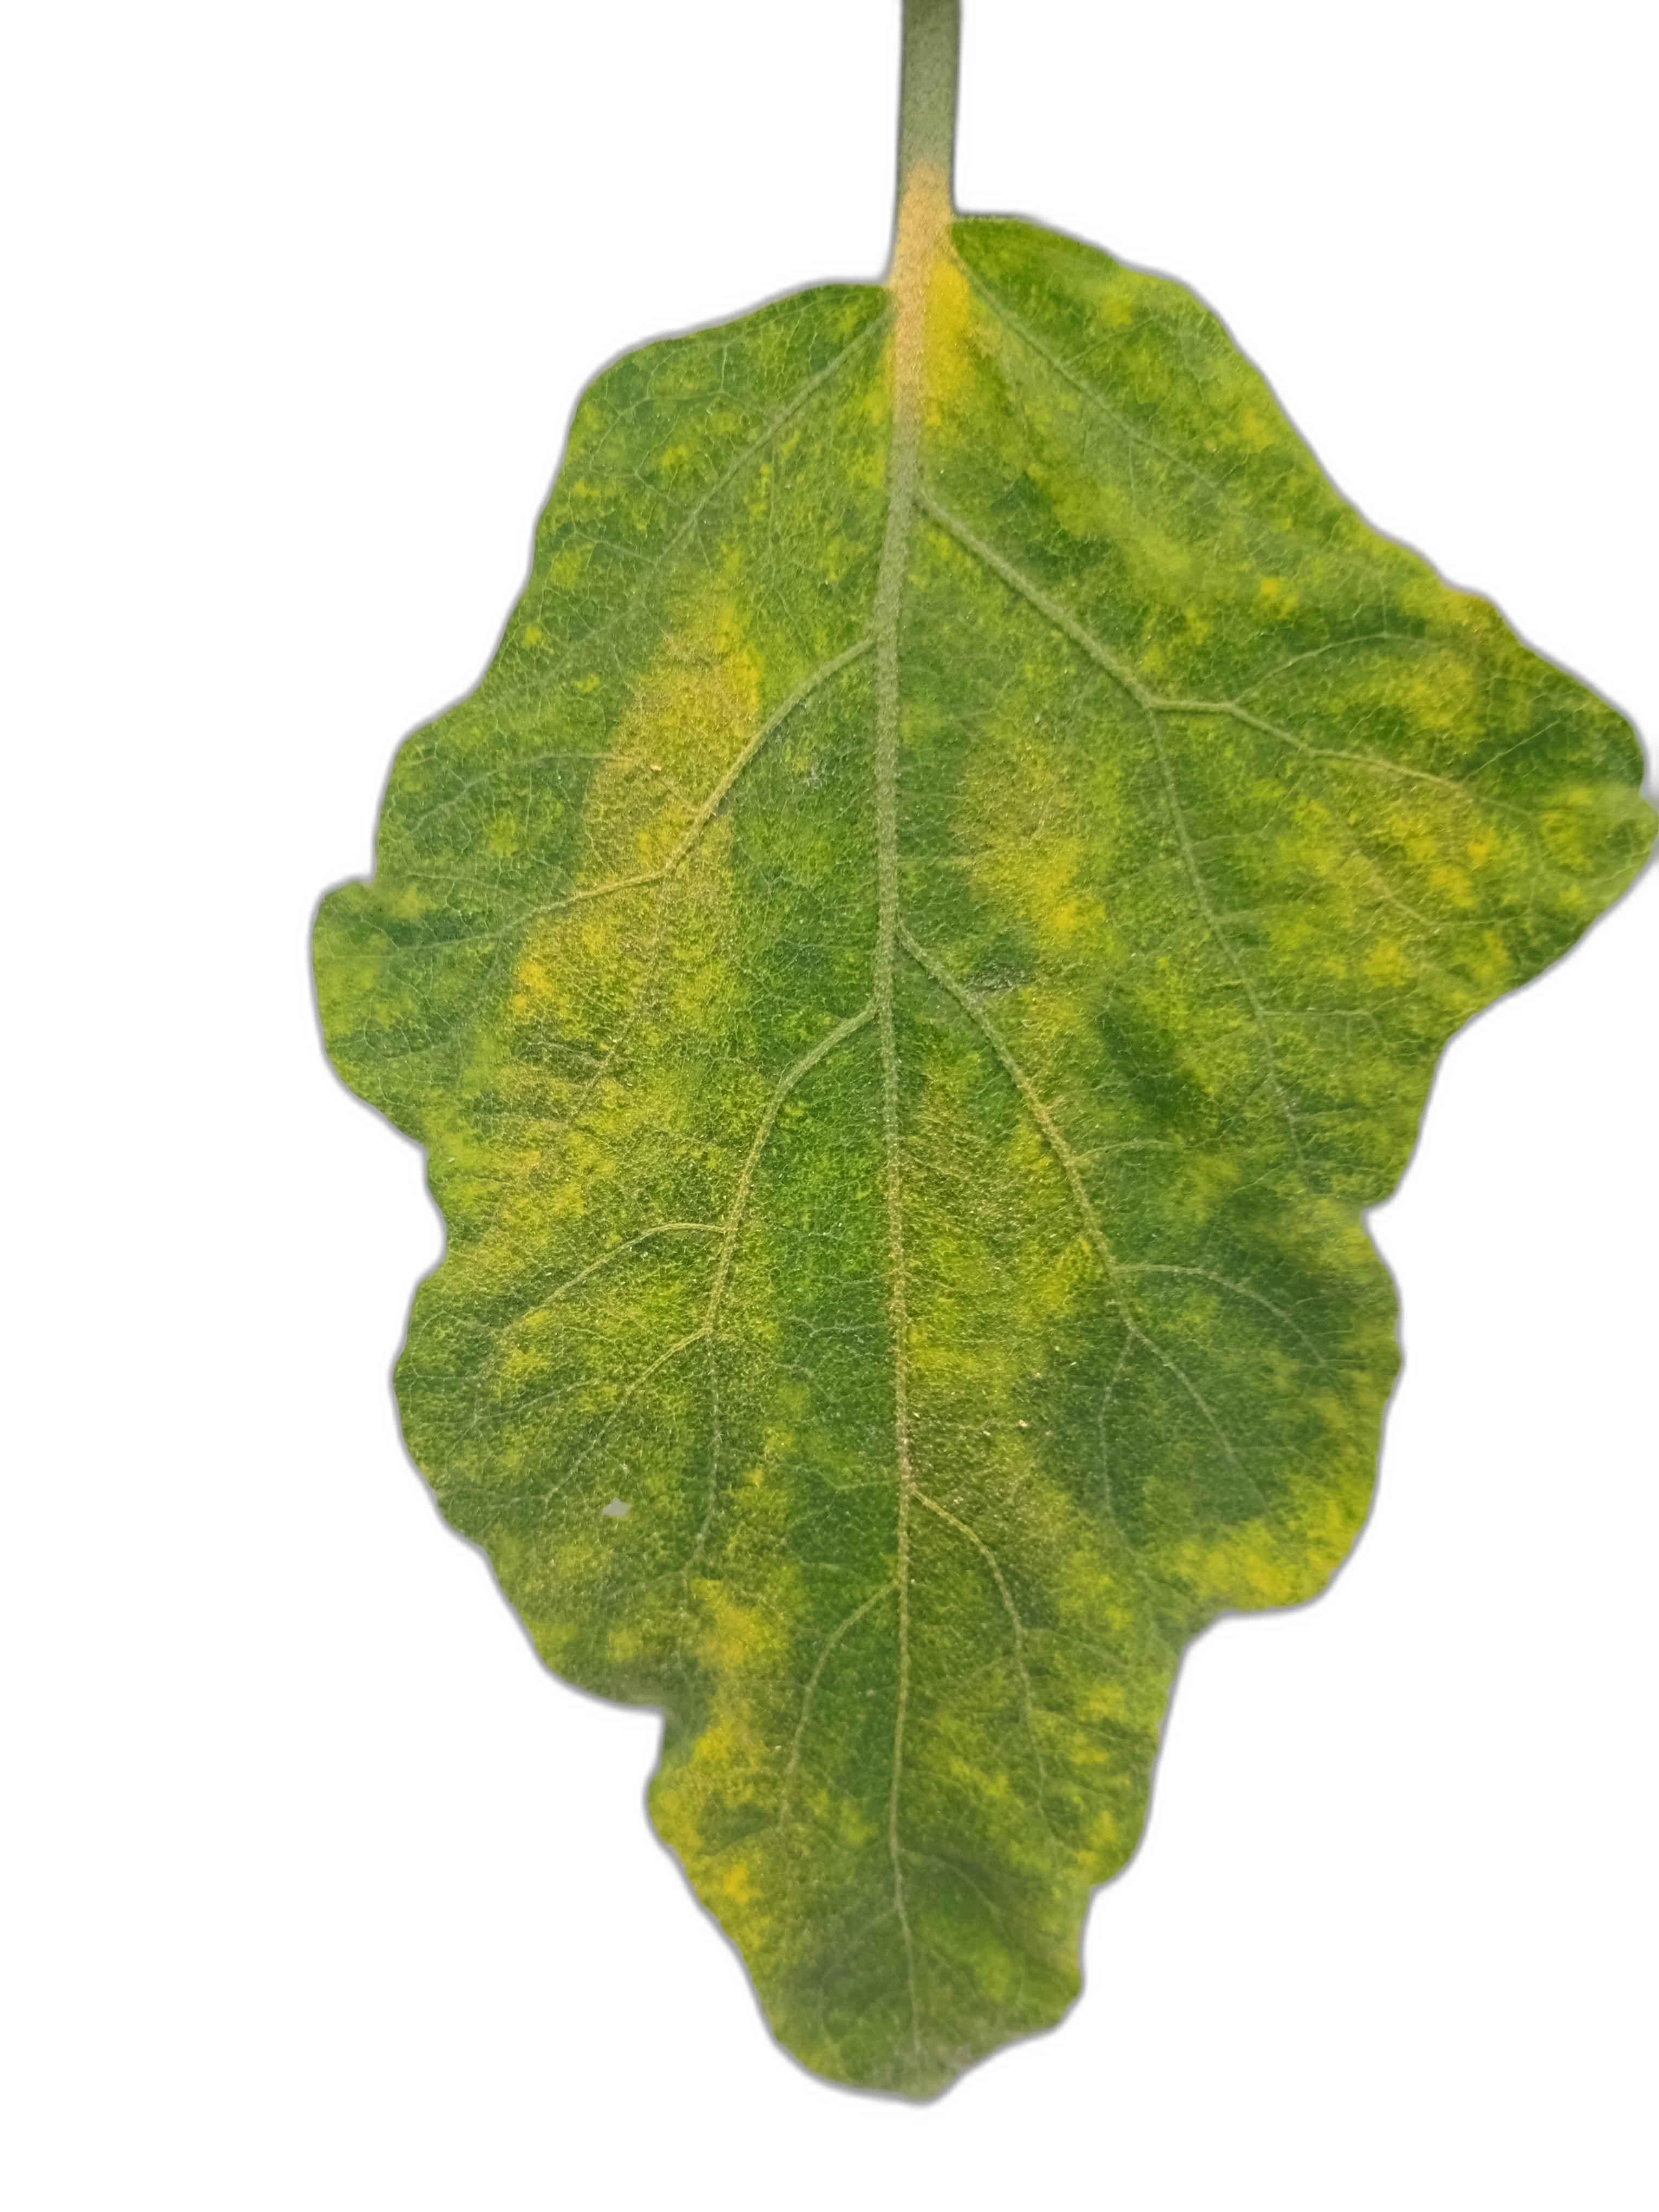
Label: Mosaic Virus Disease